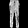
Label: Trouser